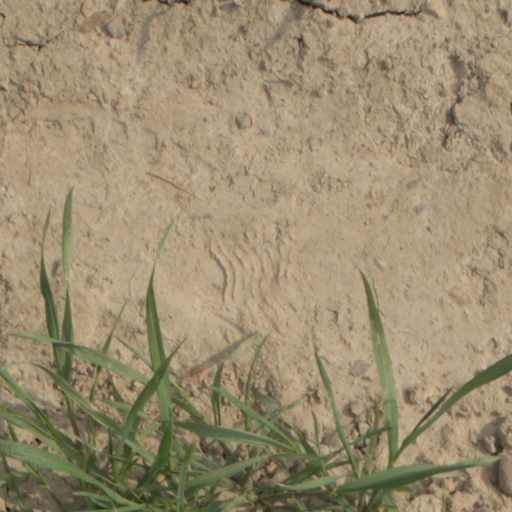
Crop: wheat